Statue of Vera Katz

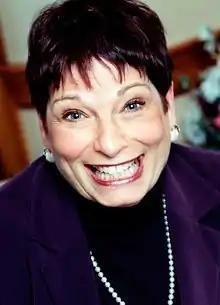
Mayor Vera Katz

The statue was financed by a "group of generous Portlanders", and its commission was managed by RACC with assistance from members of Katz's former staff. It was unveiled on June 2, 2006, on the plaza at the south end of the Esplanade, just north of the Hawthorne Bridge and Main Street marker.